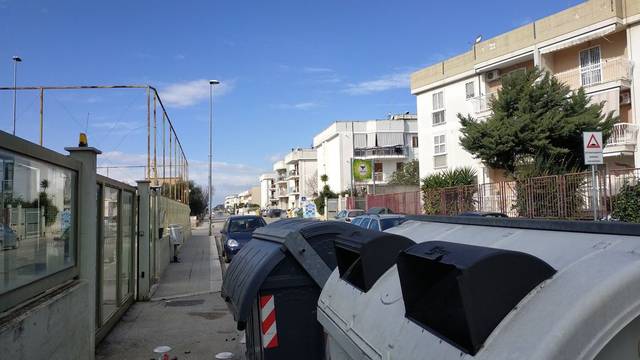
Region: Italy
Coordinates: 41.111, 16.677